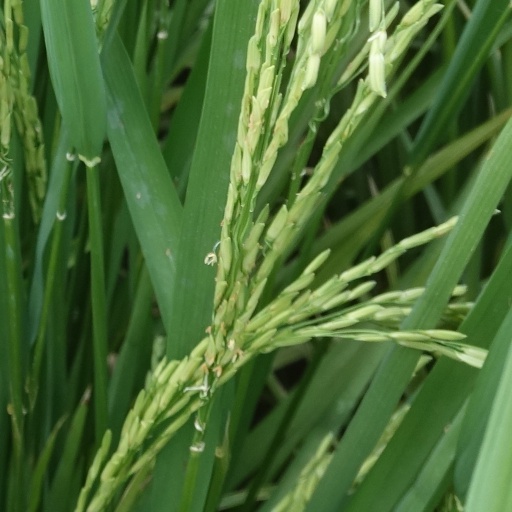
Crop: rice